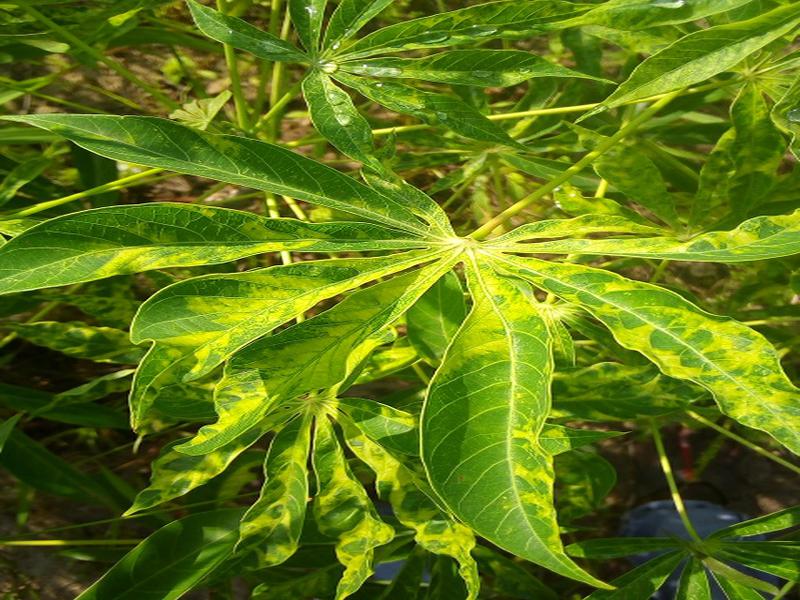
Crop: cassava
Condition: mosaic_disease